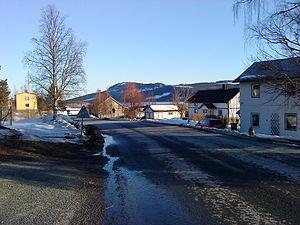
Kaxås est une localité suédoise située dans la commune de Krokom, dans le Comté de Jämtland. Kaxås est un ancien village agricole, situé sur les bords du lac Hällsjön et du fleuve Nästån, face à la montagne de Hällberget. Kaxås se trouve dans les Alpes scandinaves, à environ 60 km d'Östersund.